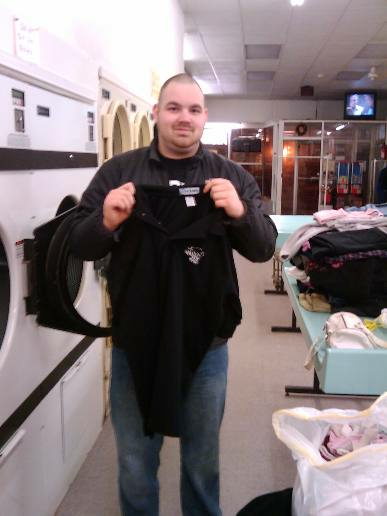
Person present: Yes